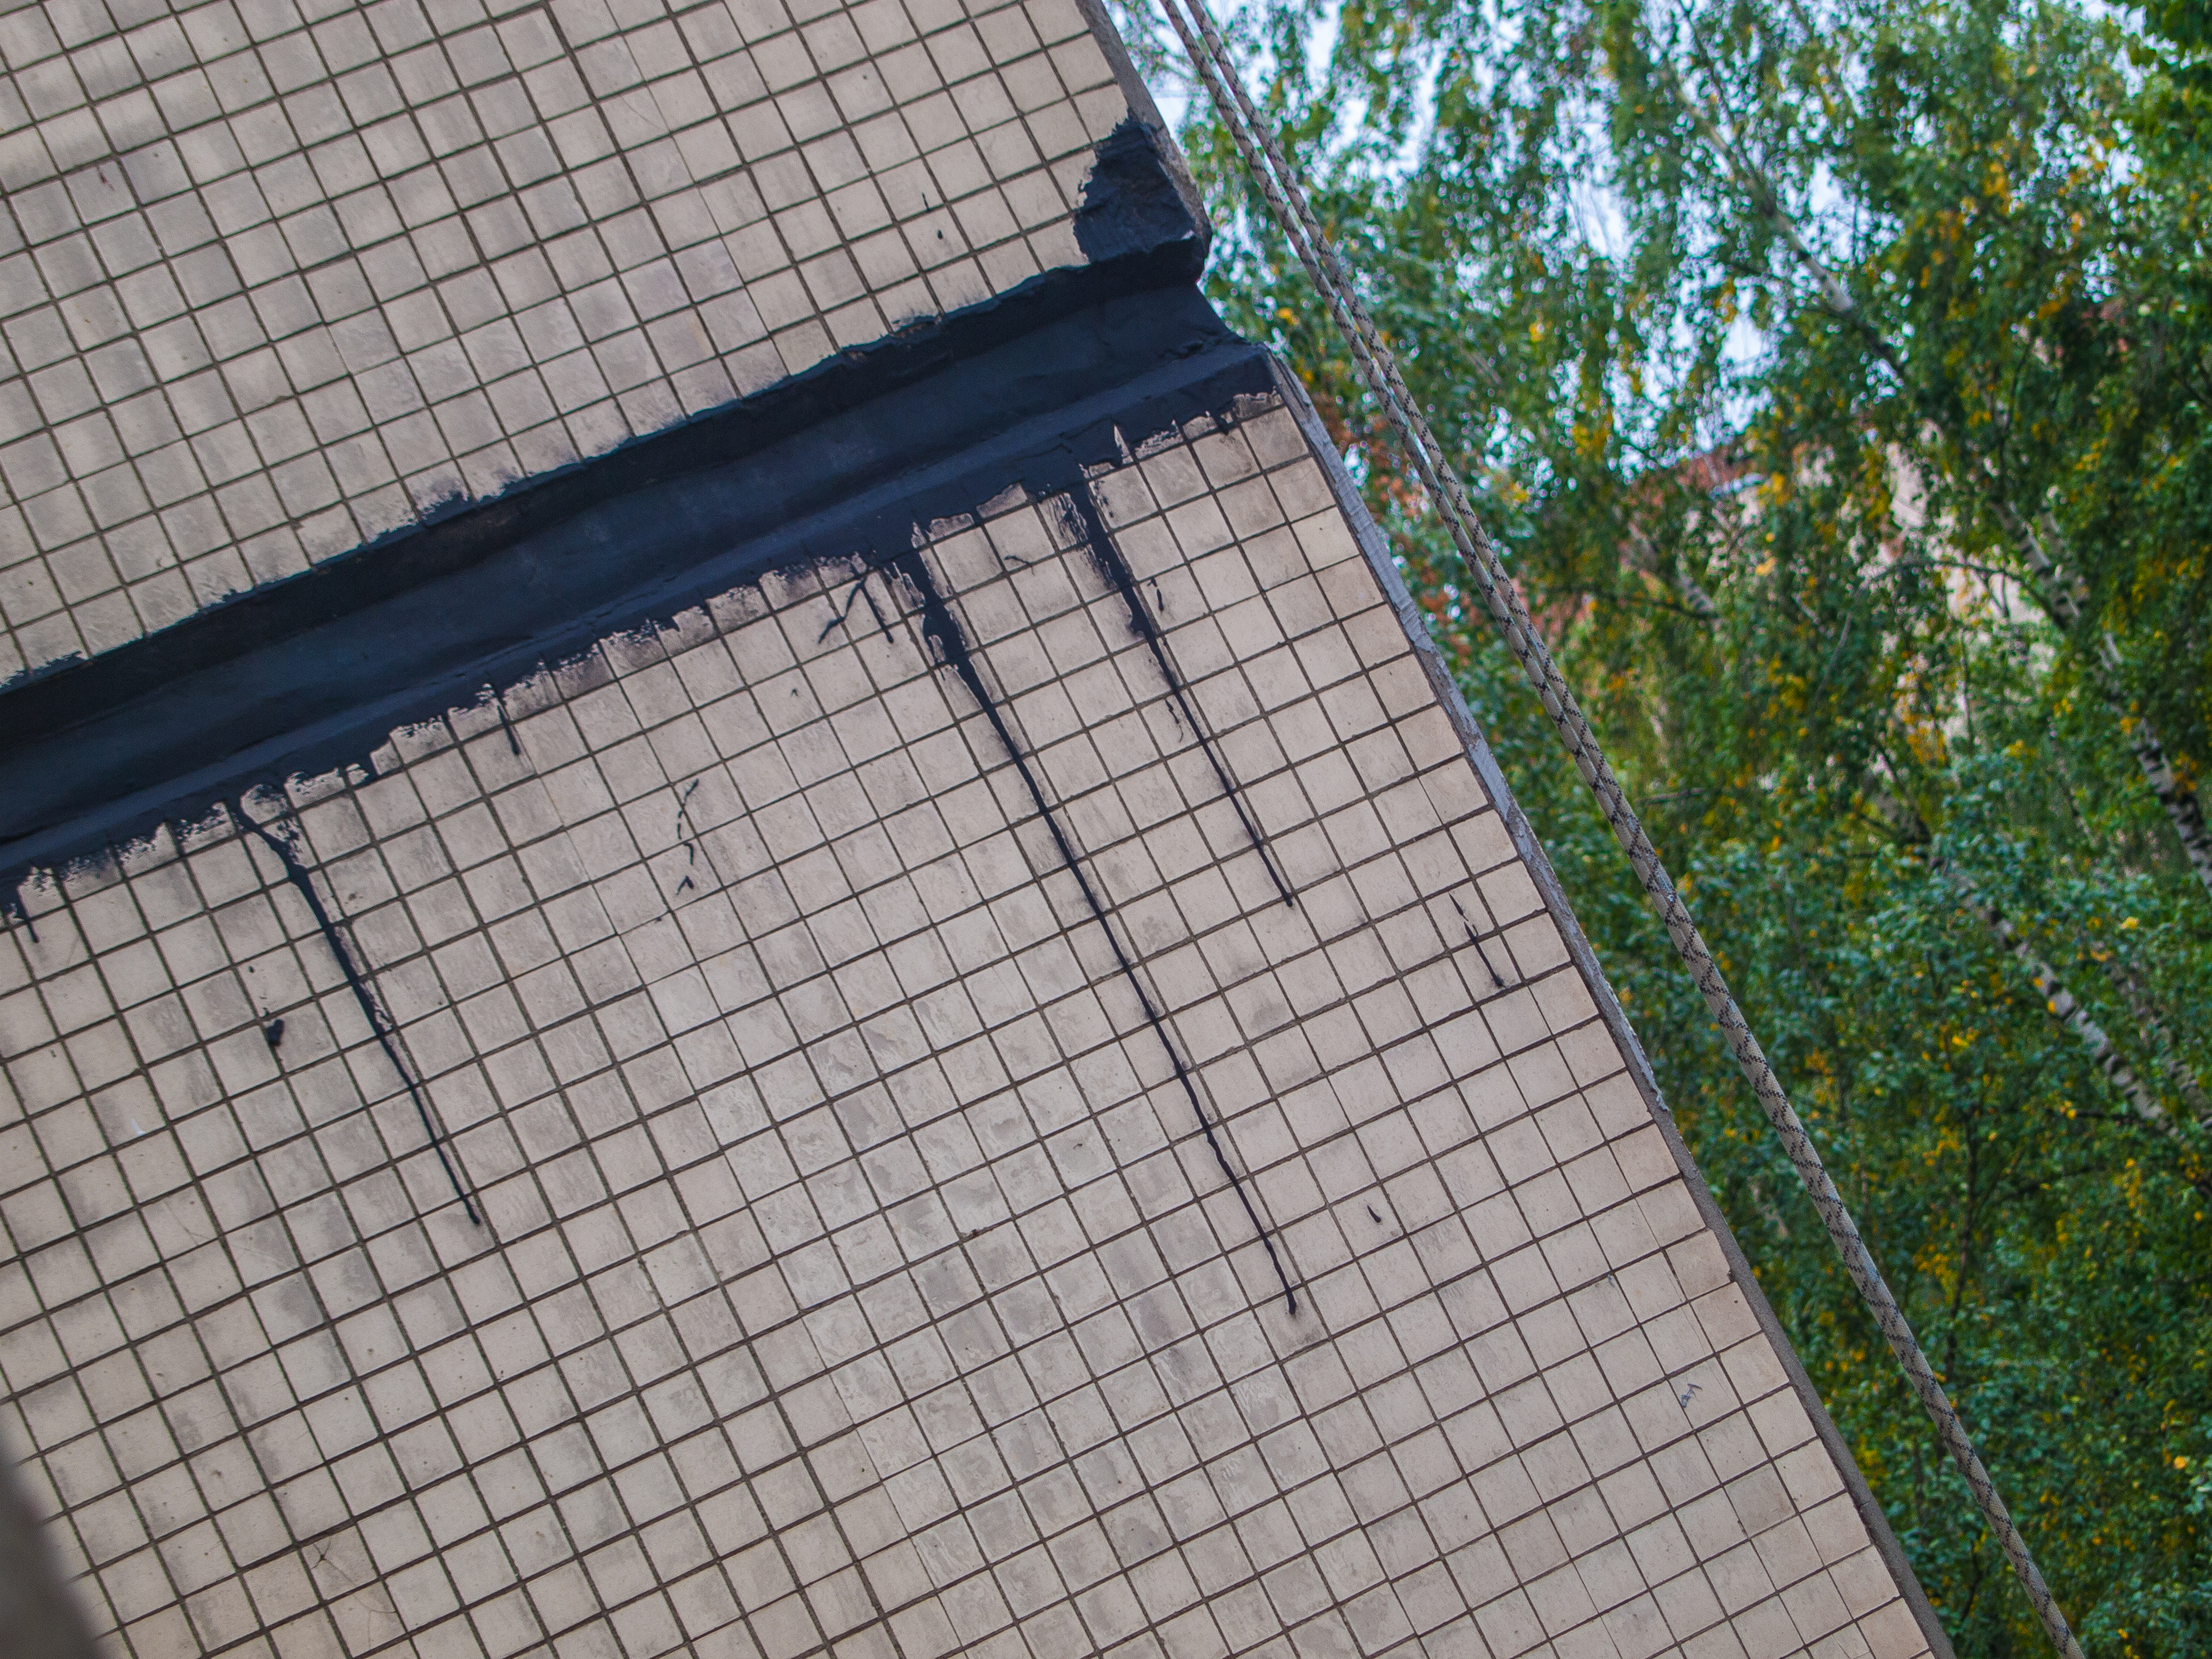
images, daytime, wood, road surface, brickwork, brick, mesh, composite material, Material property, facade, shade, Tints and shades, pattern, building, tree, roof, glass, concrete, electric blue, siding, rectangle, shadow, twig, metal, daylighting, slope, chain link fencing, tile, symmetry, stone wall, sidewalk, trunk, cement, commercial building